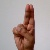
The image shows a hand gesture representing the letter 'U' in Indian Sign Language.